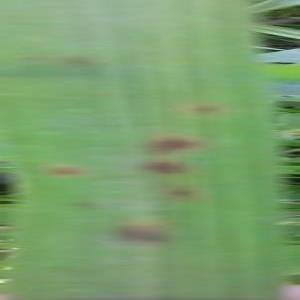
Disease: Brownspot